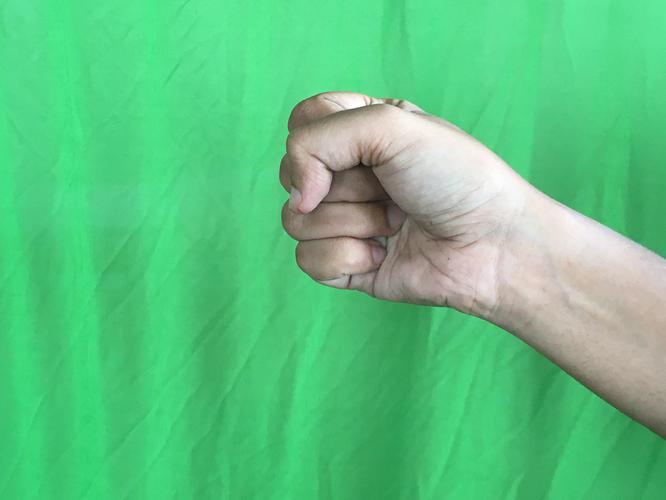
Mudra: Mushti
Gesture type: single_hand